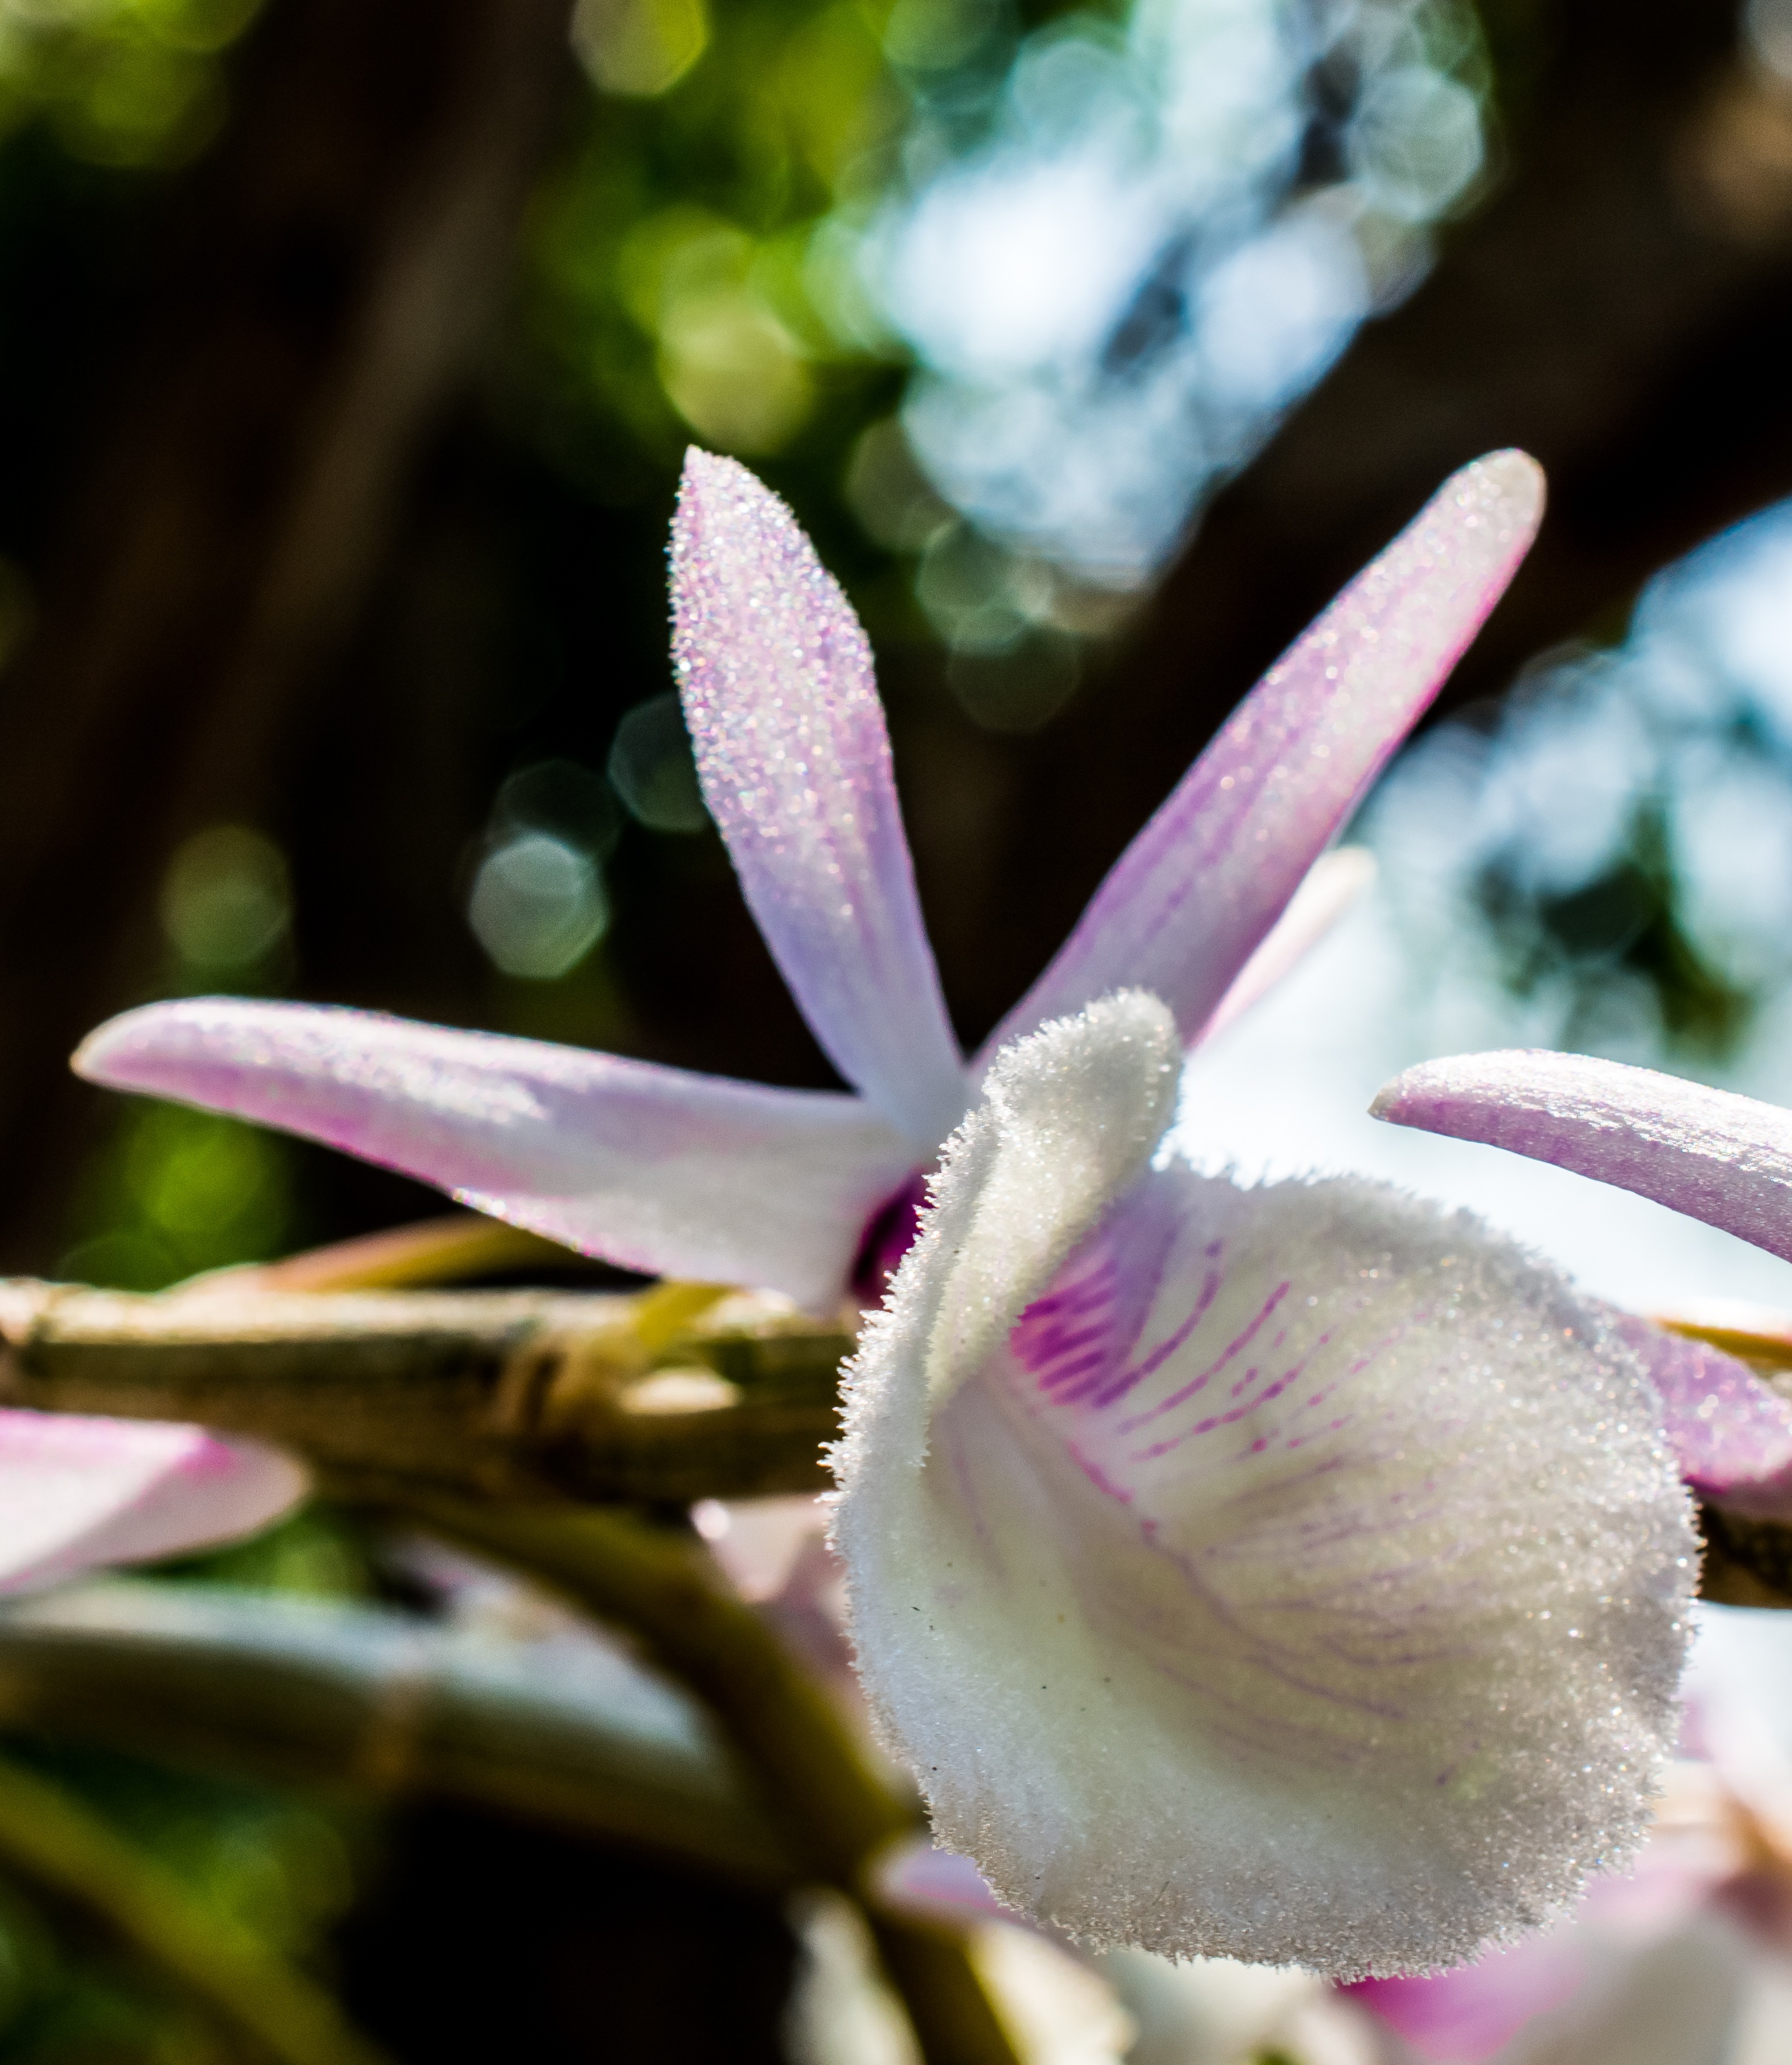
nature, blossom, plant, photography, leaf, flower, petal, bloom, botany, flora, orchid, wildflower, close up, bud, macro photography, flowering plant, wild orchid, white violet, land plant